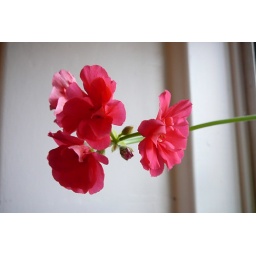
Thankful for bright pink in my north facing kitchen window.